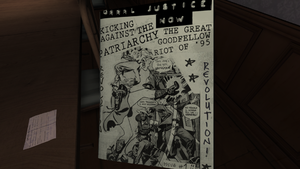
Gone Home est un jeu vidéo d'aventure développé par The Fullbright Company. Le jeu est sorti le 15 août 2013 sur Windows, OS X et Linux, le 12 février 2016 sur PlayStation 4 et Xbox One et le 6 septembre 2018 sur Nintendo Switch.